Antonio Angelillo

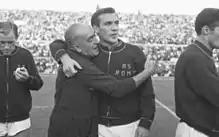
Angelillo with Roma in the early 1960s

During the 1958–59 Serie A season, Angelillo scored 33 goals in 33 matches, finishing the season as the tournament's top scorer. His goal total was the highest since Gunnar Nordahl had scored 34 in the 1950–51 Serie A season, and is still the record for most goals in a single 18-team Italian division season; no player scored as many goals in a single Serie A season until Gonzalo Higuaín finished the 2015–16 Serie A season with 36 goals – until then, the only player since Angelillo to break the 30 goal barrier had been Luca Toni, who scored 31 goals during the 2005–06 Serie A season. With 38 goals for Inter in all competitions throughout the 1950–51 season, Angelillo holds the club record for most goals in a single season, alongside Giuseppe Meazza.